Manek Premchand

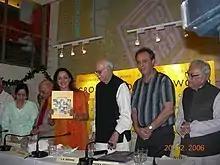
Book Release – Musical Moments From Hindi Films. L- R : Jagjit Kaur, Khayyam, Hema Malini, L K Advani, Manek Premchand and Ameen Sayani

Among the publications he wrote for were "Hindustan Times", "Mumbai Mirror", and "Deccan Herald". He had a weekly column with DNA Jaipur to which he contributed film and music related articles. Among his essays is one about the contribution of Parsis in Hindi cinema, and an article on Dilip Kumar with a focus on his musical prowess and abilities for The Indian Performing Right Society Limited (IPRS). His writings have been cited by many authors. Recently, an article for The Indian Express quotes from his book on Majrooh Sultanpuri while reporting Finance Minister Nirmala Sitharaman's remarks about curtailing the freedom of artists. Jason Beaster Jones quotes him more than once in his book; Rachel Dwyer uses Premchand's book on Hemant Kumar to talk about Hemant Kumar's love for Rabindra Sangeet in her published article, and Shikha Jhingan's paper on classical ragas in film songs refers to his book "Yesterday's Melodies Today's Memories".